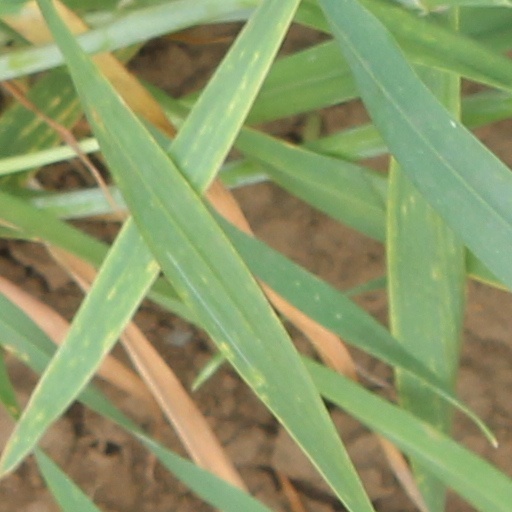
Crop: wheat